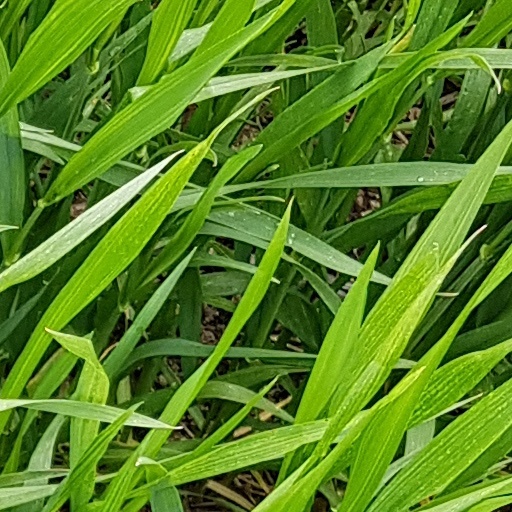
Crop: wheat